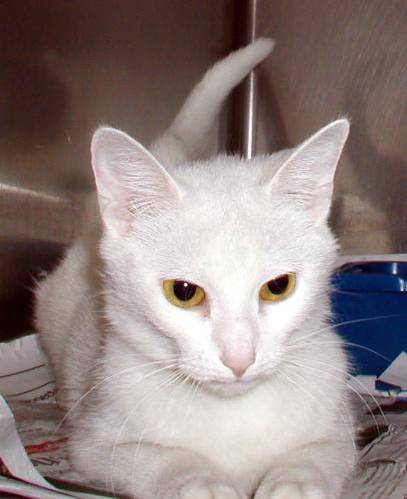
Label: cat